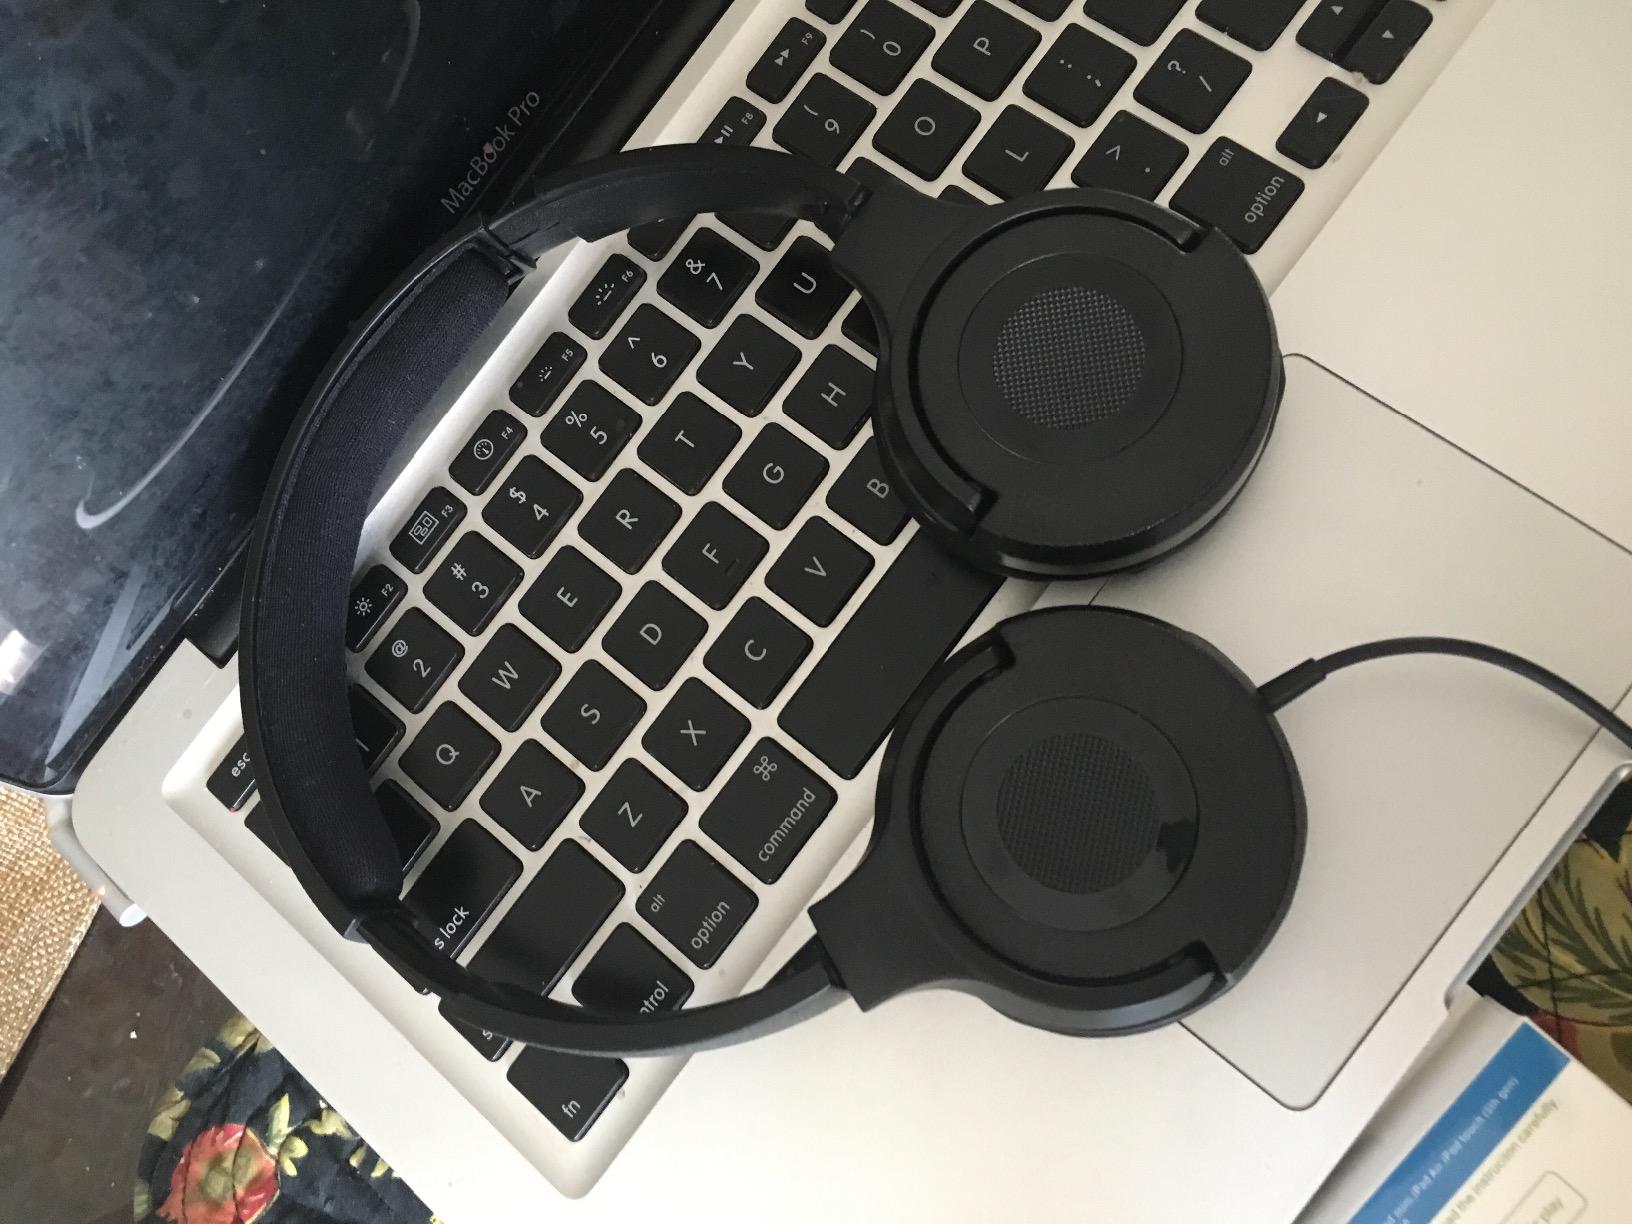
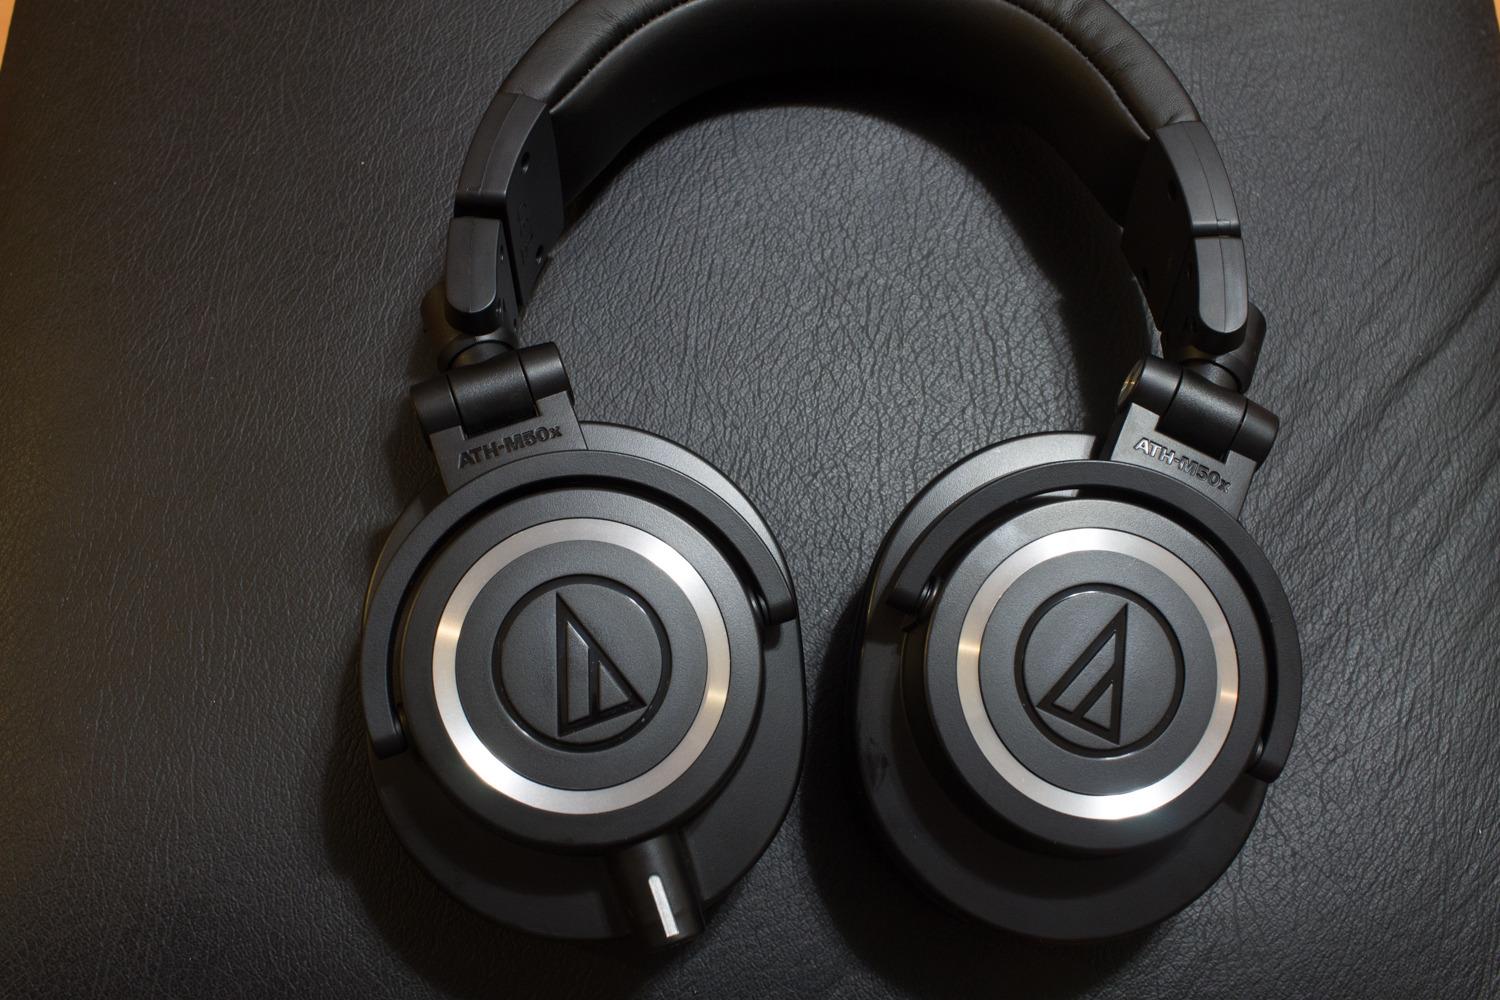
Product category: headphones
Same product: no